Spite and malice

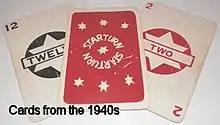
Original cards for Starturn, from the 1940s

William Henry Storey designed a card game "Starturn" which was published by Chad Valley in 1935, and which had almost the same rules as Spite and Malice.